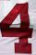
Number: 4